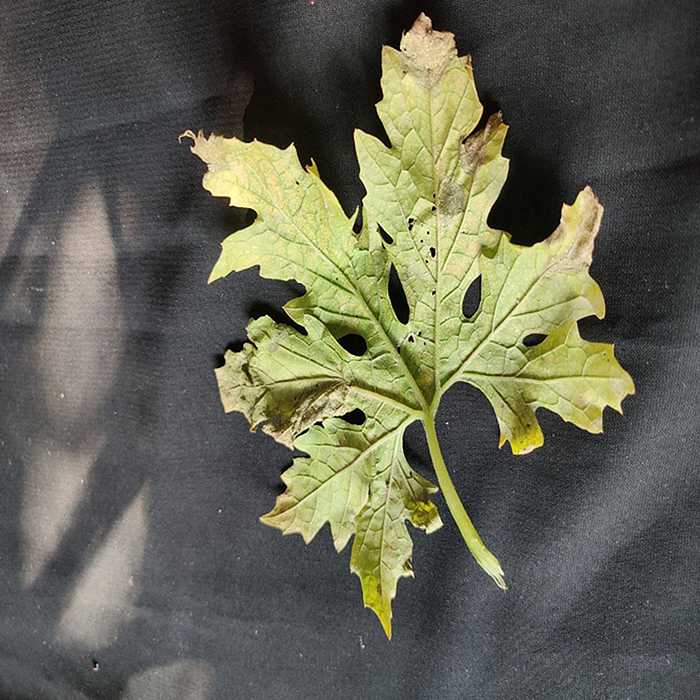
Plant: Bitter Gourd
Label: Mosaic virus